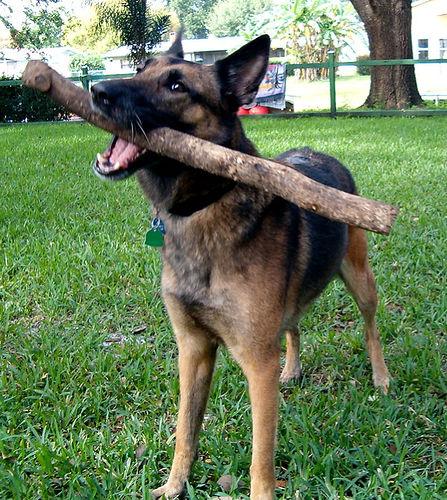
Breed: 233-n000071-malinois